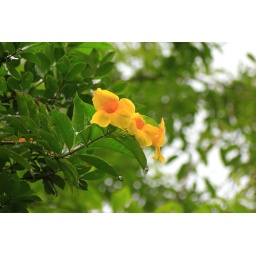
Some pics of flowers I saw while on the Hana highway in Maui.